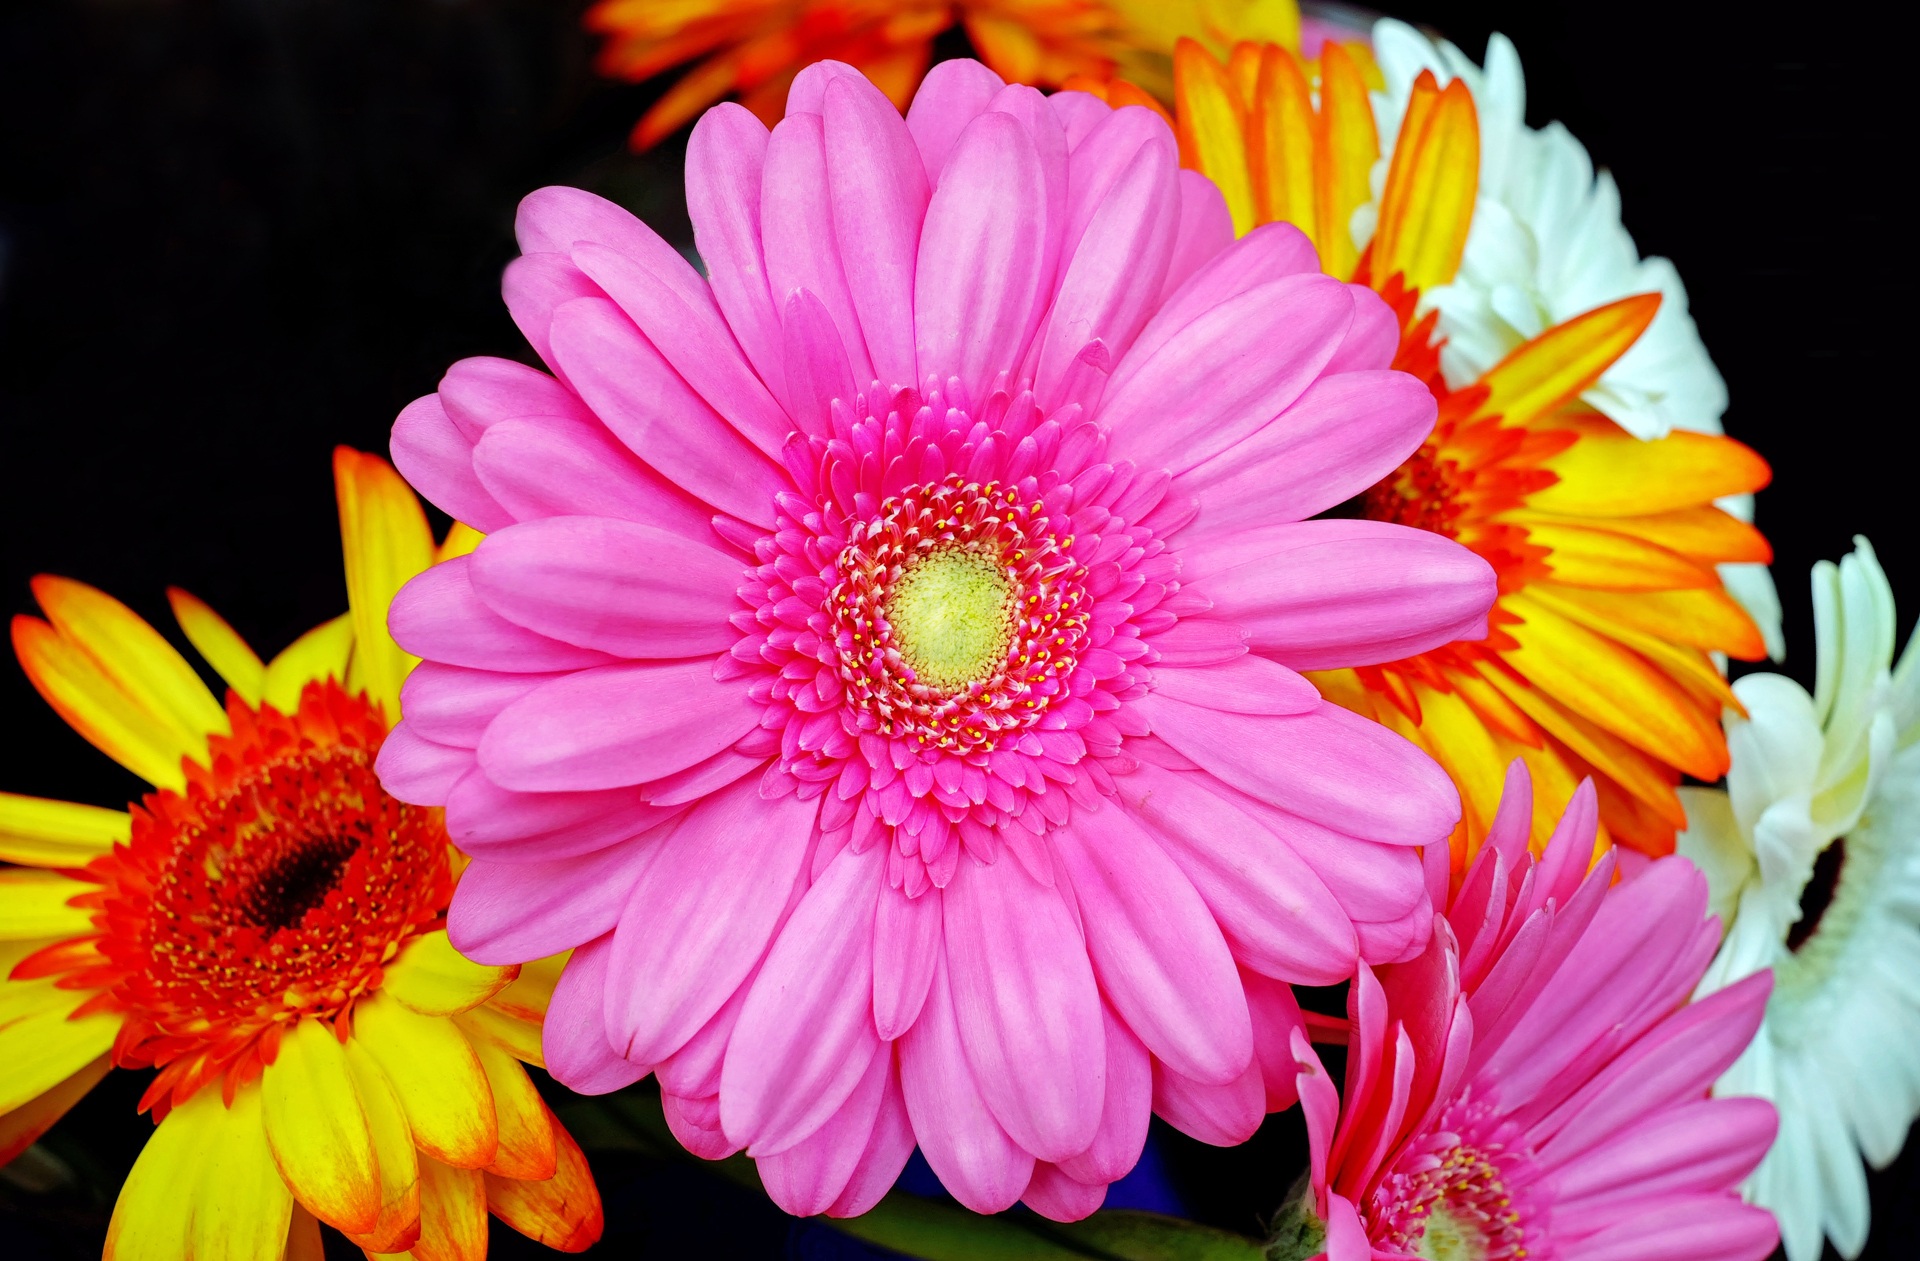
blossom, plant, flower, petal, bloom, spring, yellow, pink, close, flora, gerbera, floristry, macro photography, flowering plant, daisy family, flower bouquet, annual plant, land plant